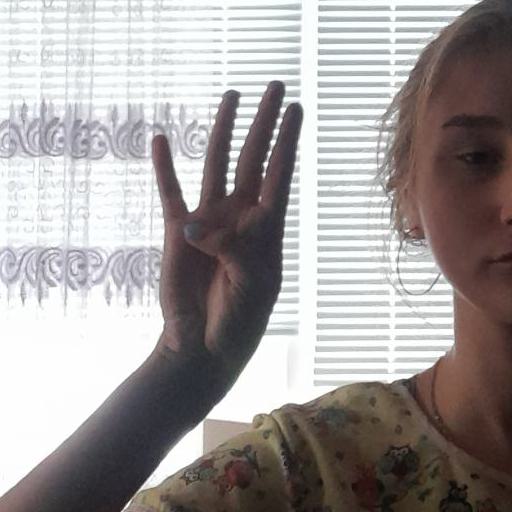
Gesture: four